Tipón

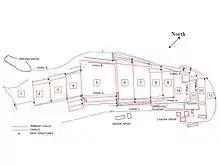
Tipón - sketch of monumental terraces

The 13 main terraces (covering an area of approximately ) are located in the southern part of the Archaeological Park in a shallow ravine that has a north-east to south-west orientation and range in elevation from to meters.